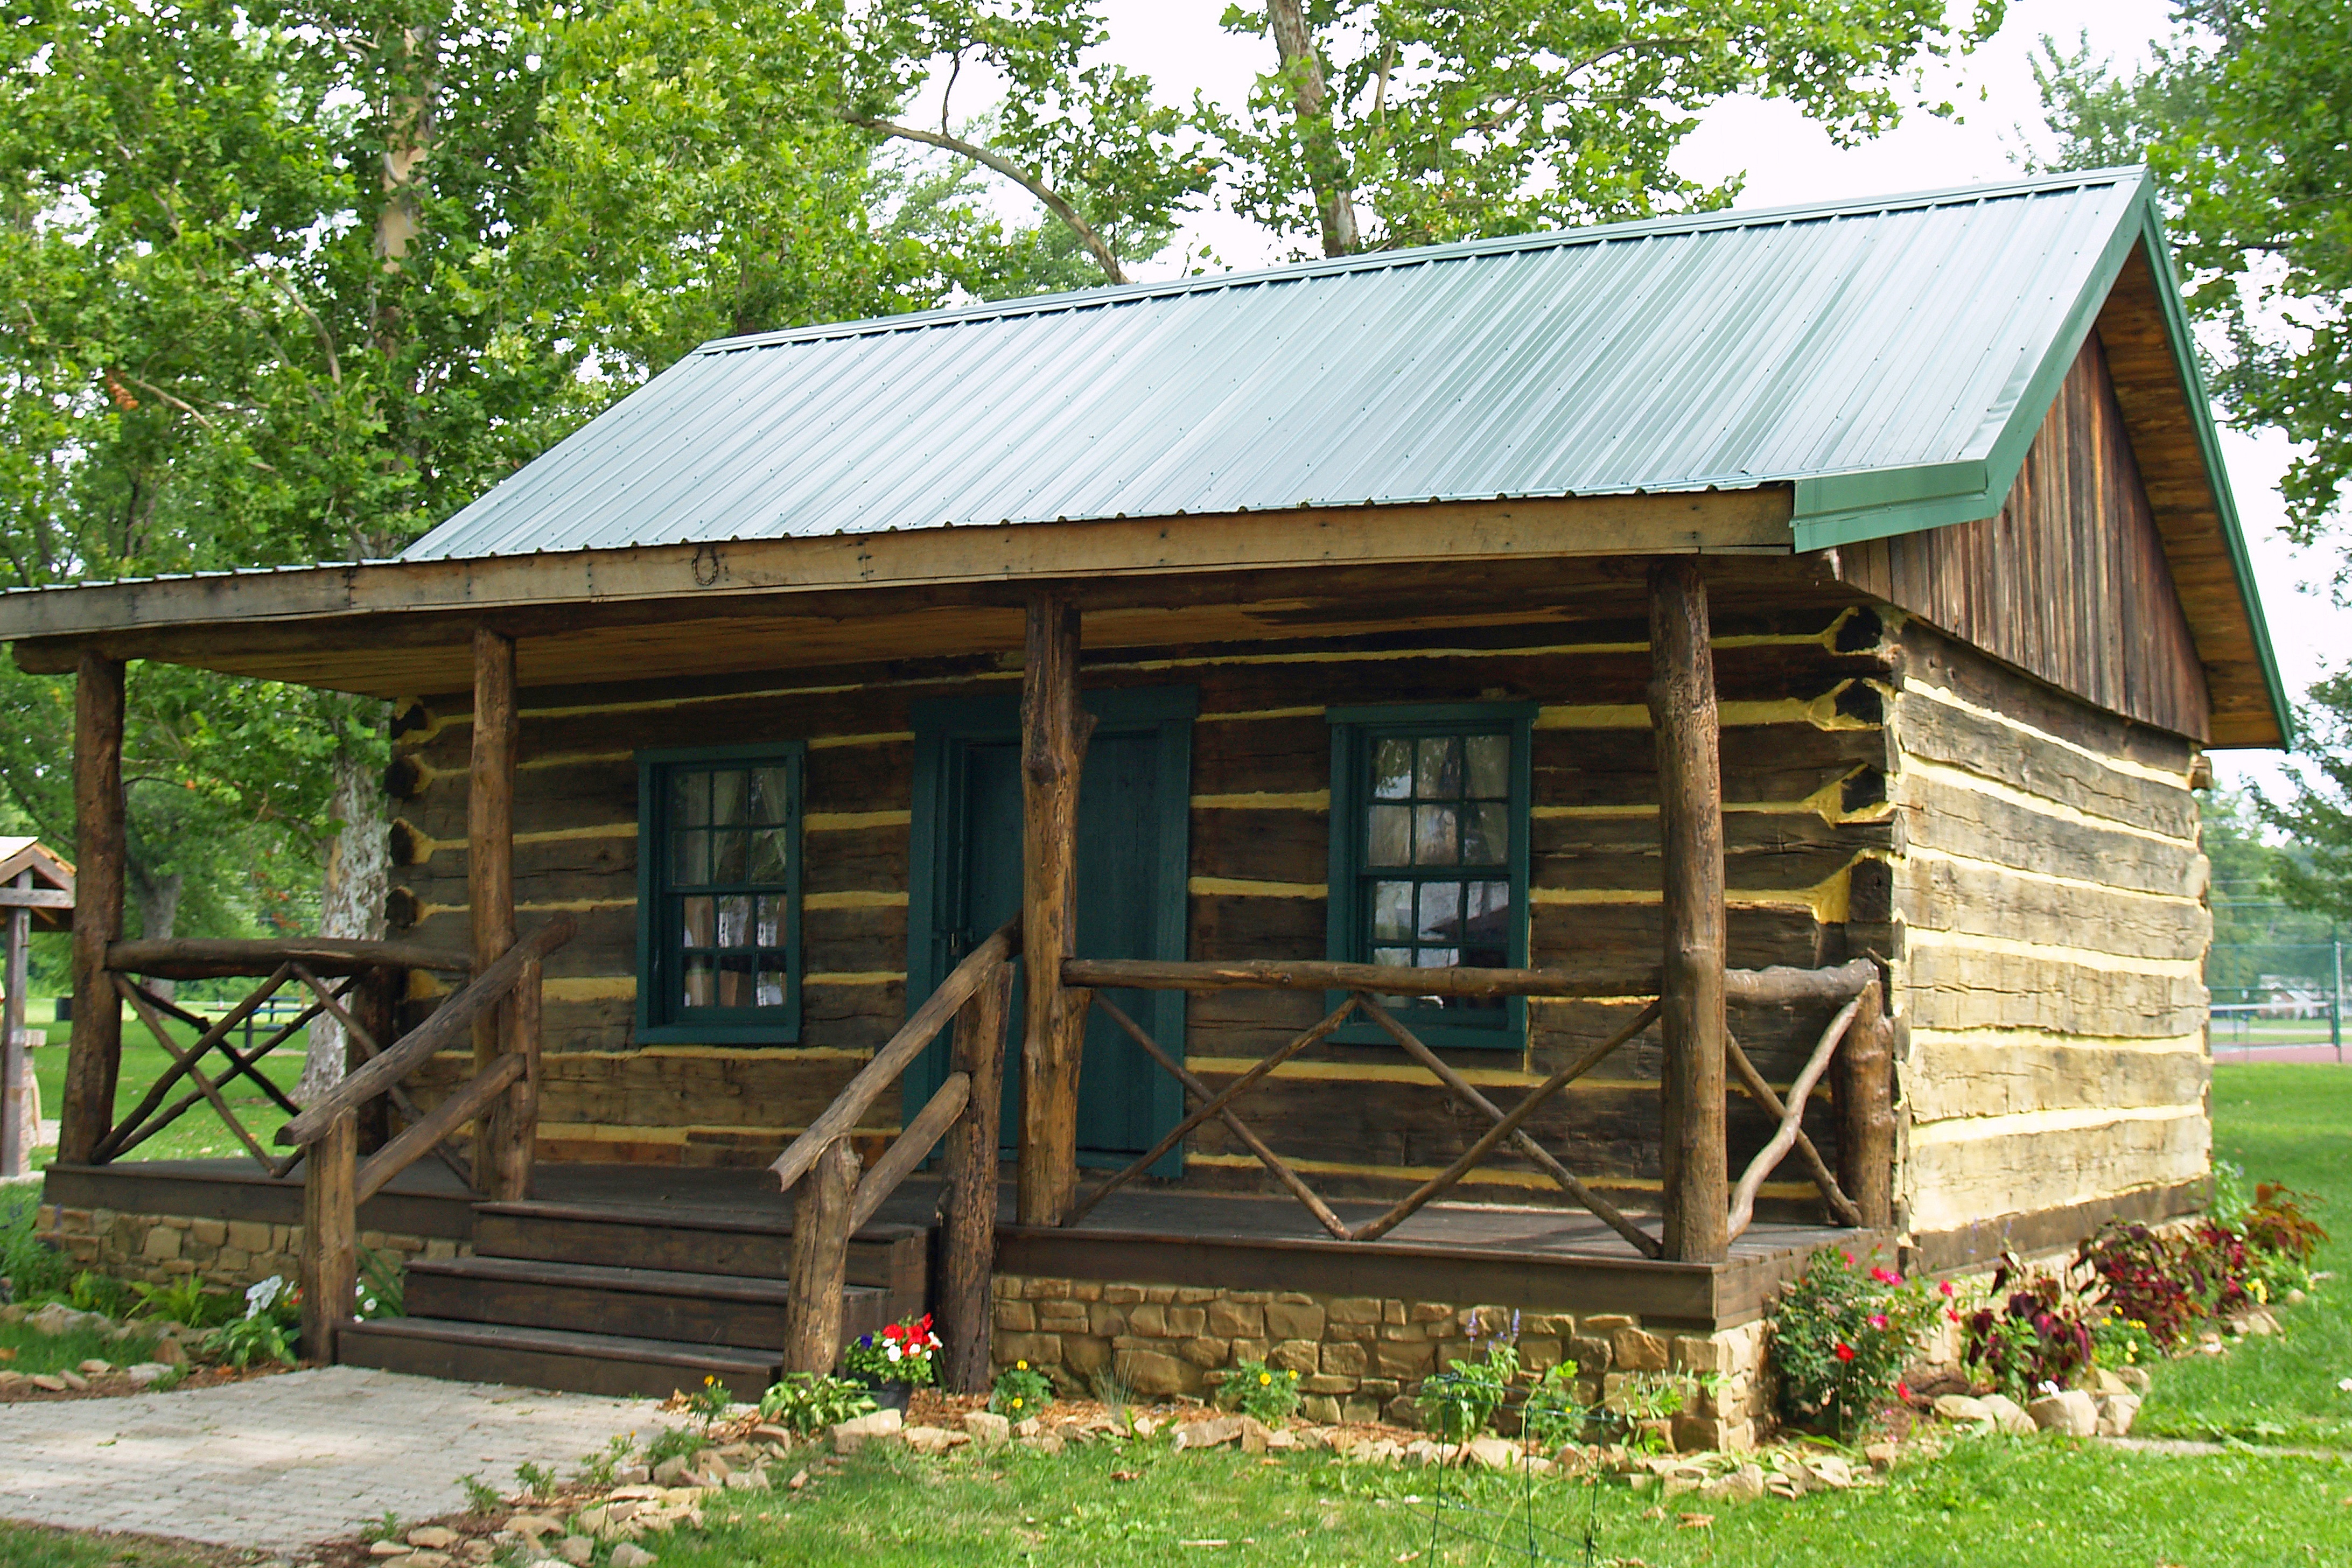
tree, nature, forest, architecture, structure, wood, house, building, old, home, country, shed, rustic, hut, shack, rural, construction, log, cabin, cottage, frame, backyard, gazebo, residential, agriculture, lumber, living, family, wooden, real, timber, log cabin, outdoor structure, garden buildings